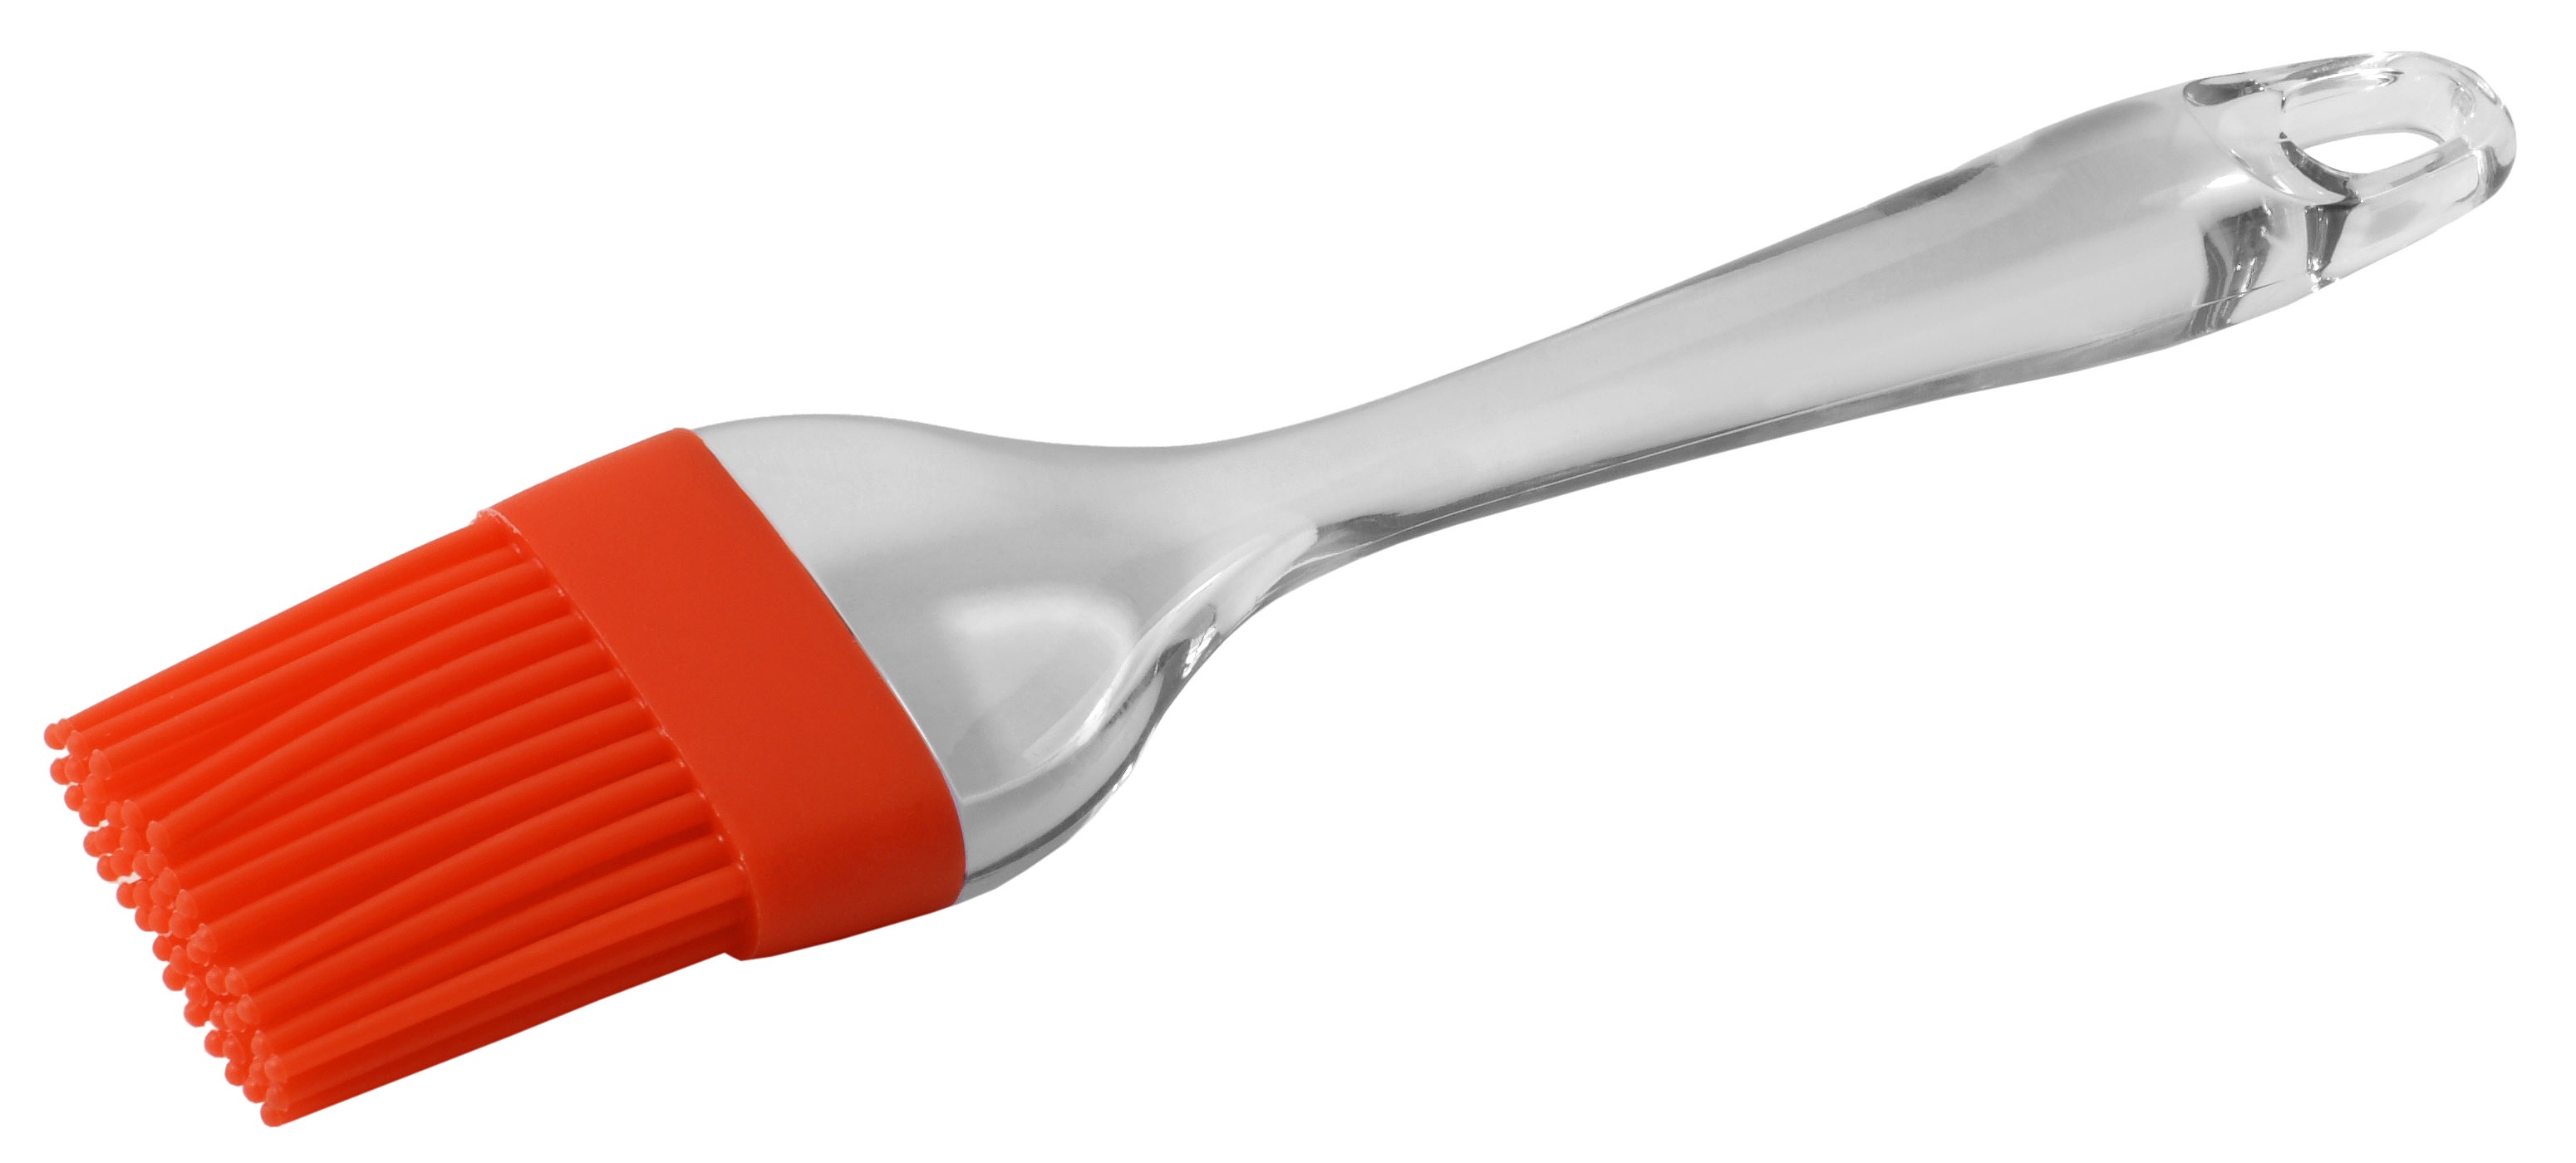
brush, tool, kitchen, silicone, peeler